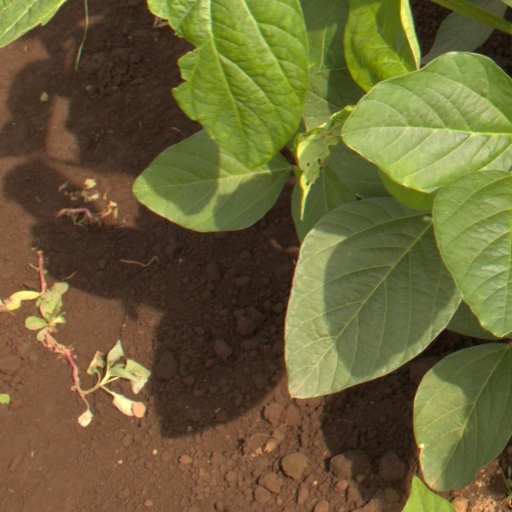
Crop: soybean